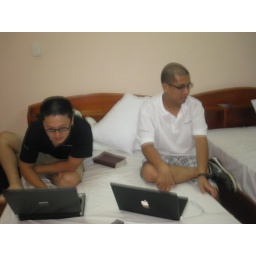
Message prepare with Guest speaker ( Pstr. CJ in white shirt from Malate, Phi)